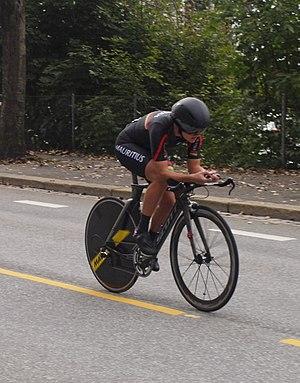
Aurélie Marie Halbwachs est une coureuse cycliste mauricienne. Elle a notamment terminé à de nombreuses reprises sur le podium du championnat d'Afrique du contre-la-montre dont plusieurs victoires.